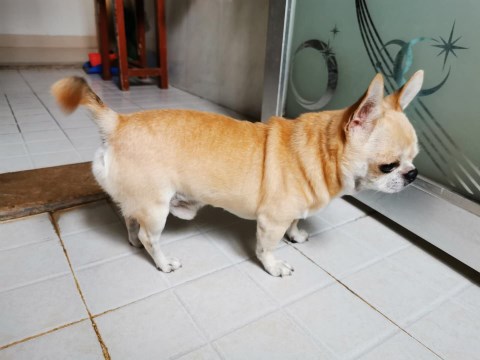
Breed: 420-n000124-Chihuahua